British Army during the First World War

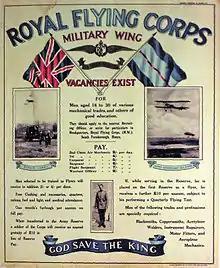
Royal Flying Corps the First World War recruiting poster

Prior to the war, the artillery worked independently and was taught to support the infantry to ensure a successful attack. In 1914, the heaviest artillery gun was the 60-pounder, with four in each heavy battery. The Royal Horse Artillery employed the 13-pounder, while the Royal Field Artillery used the 18-pounder gun. By 1918, the situation had changed and the artillery were the dominant force on the battlefield. Between 1914 and 1918, the Royal Field Artillery increased from 45 to 173 field brigades, while the heavy and siege artillery of the Royal Garrison Artillery had increased from 32 heavy and six siege batteries to 117 and 401 respectively. With this increase in the number of batteries of heavier guns, the armies needed to find a more efficient method of moving the heavier guns around.